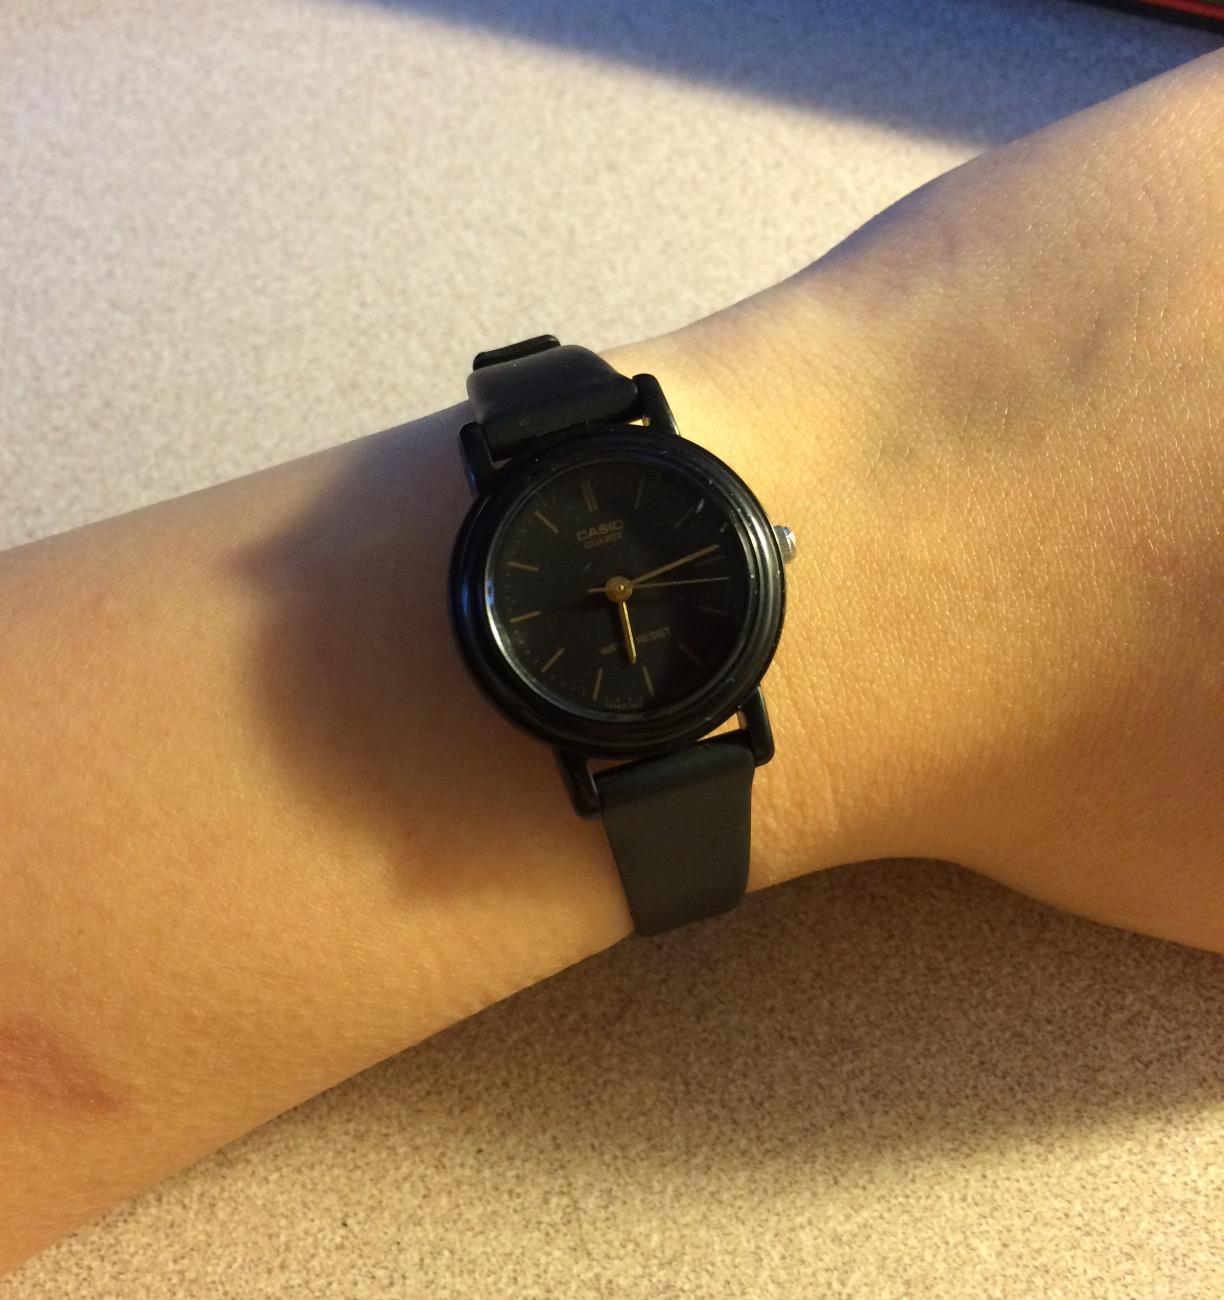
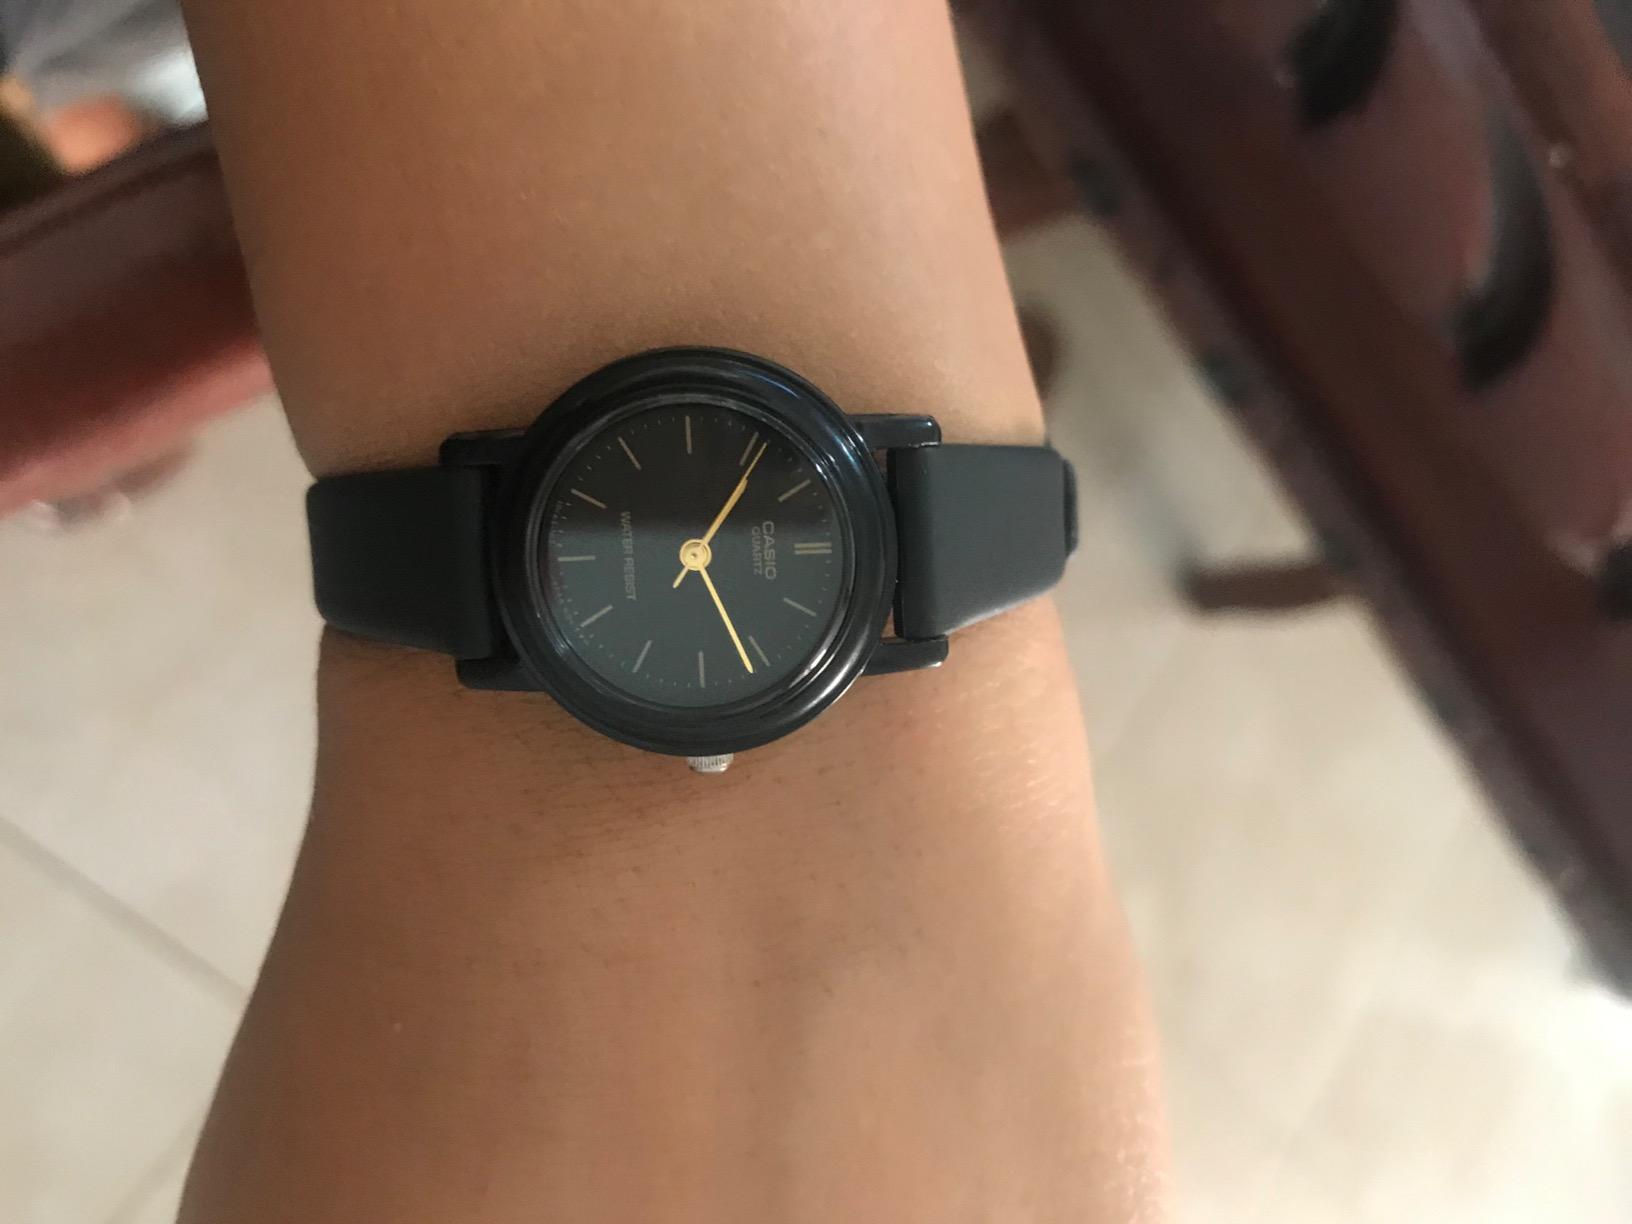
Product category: accessories_watch
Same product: yes